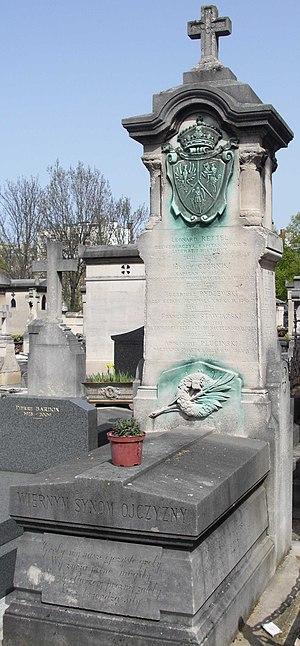
Tombe des insurgés polonais des insurrections de novembre et janvier (Léonard Rettel, Ignacy Czernik, Euzebiusz Rydzewski, Franciszek Stawiarski, Apolinary Plucinski), cimetière du Montparnasse, division 17. Polski: nagrobek powstańców listopadowych i styczniowych na Cmentarzu Montarnasse